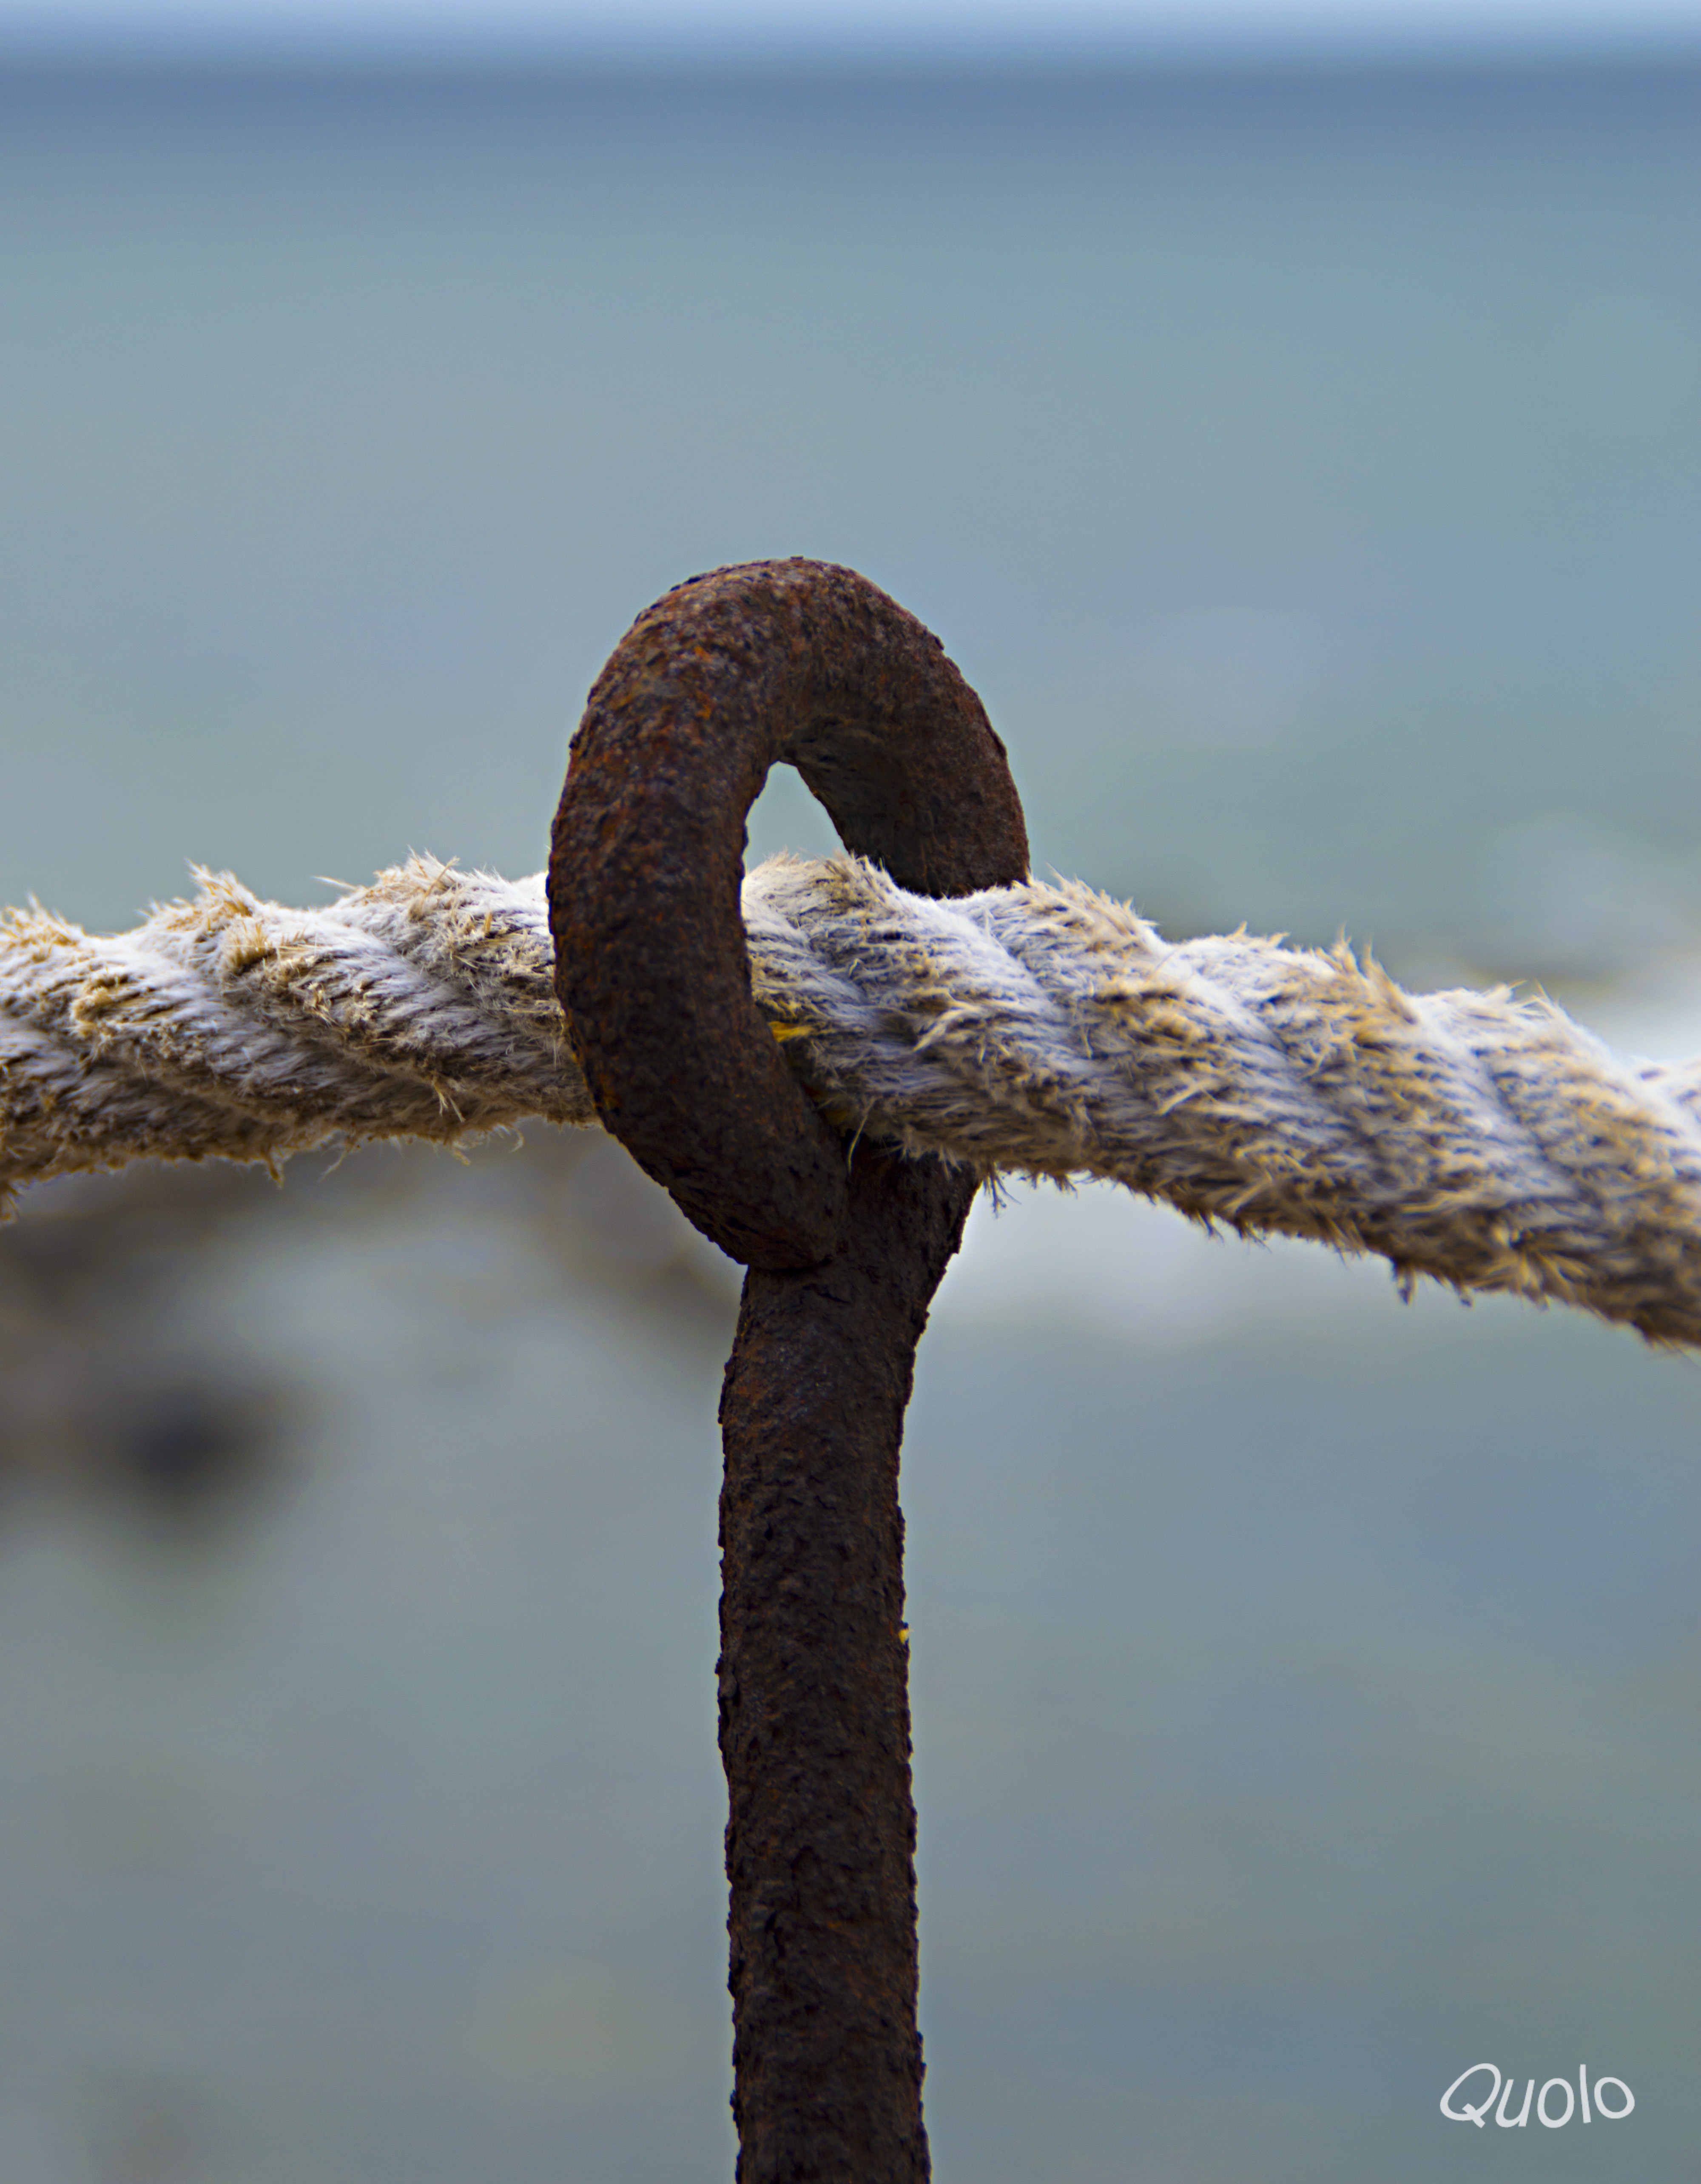
tree, water, nature, branch, needle, bird, wing, wildlife, reflection, macro, object, close up, art, canary islands, lanzarote